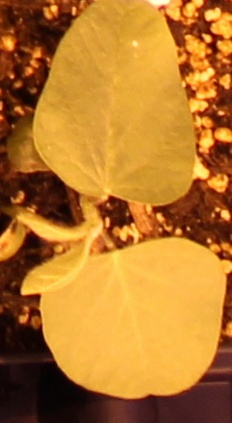
Label: Soybean